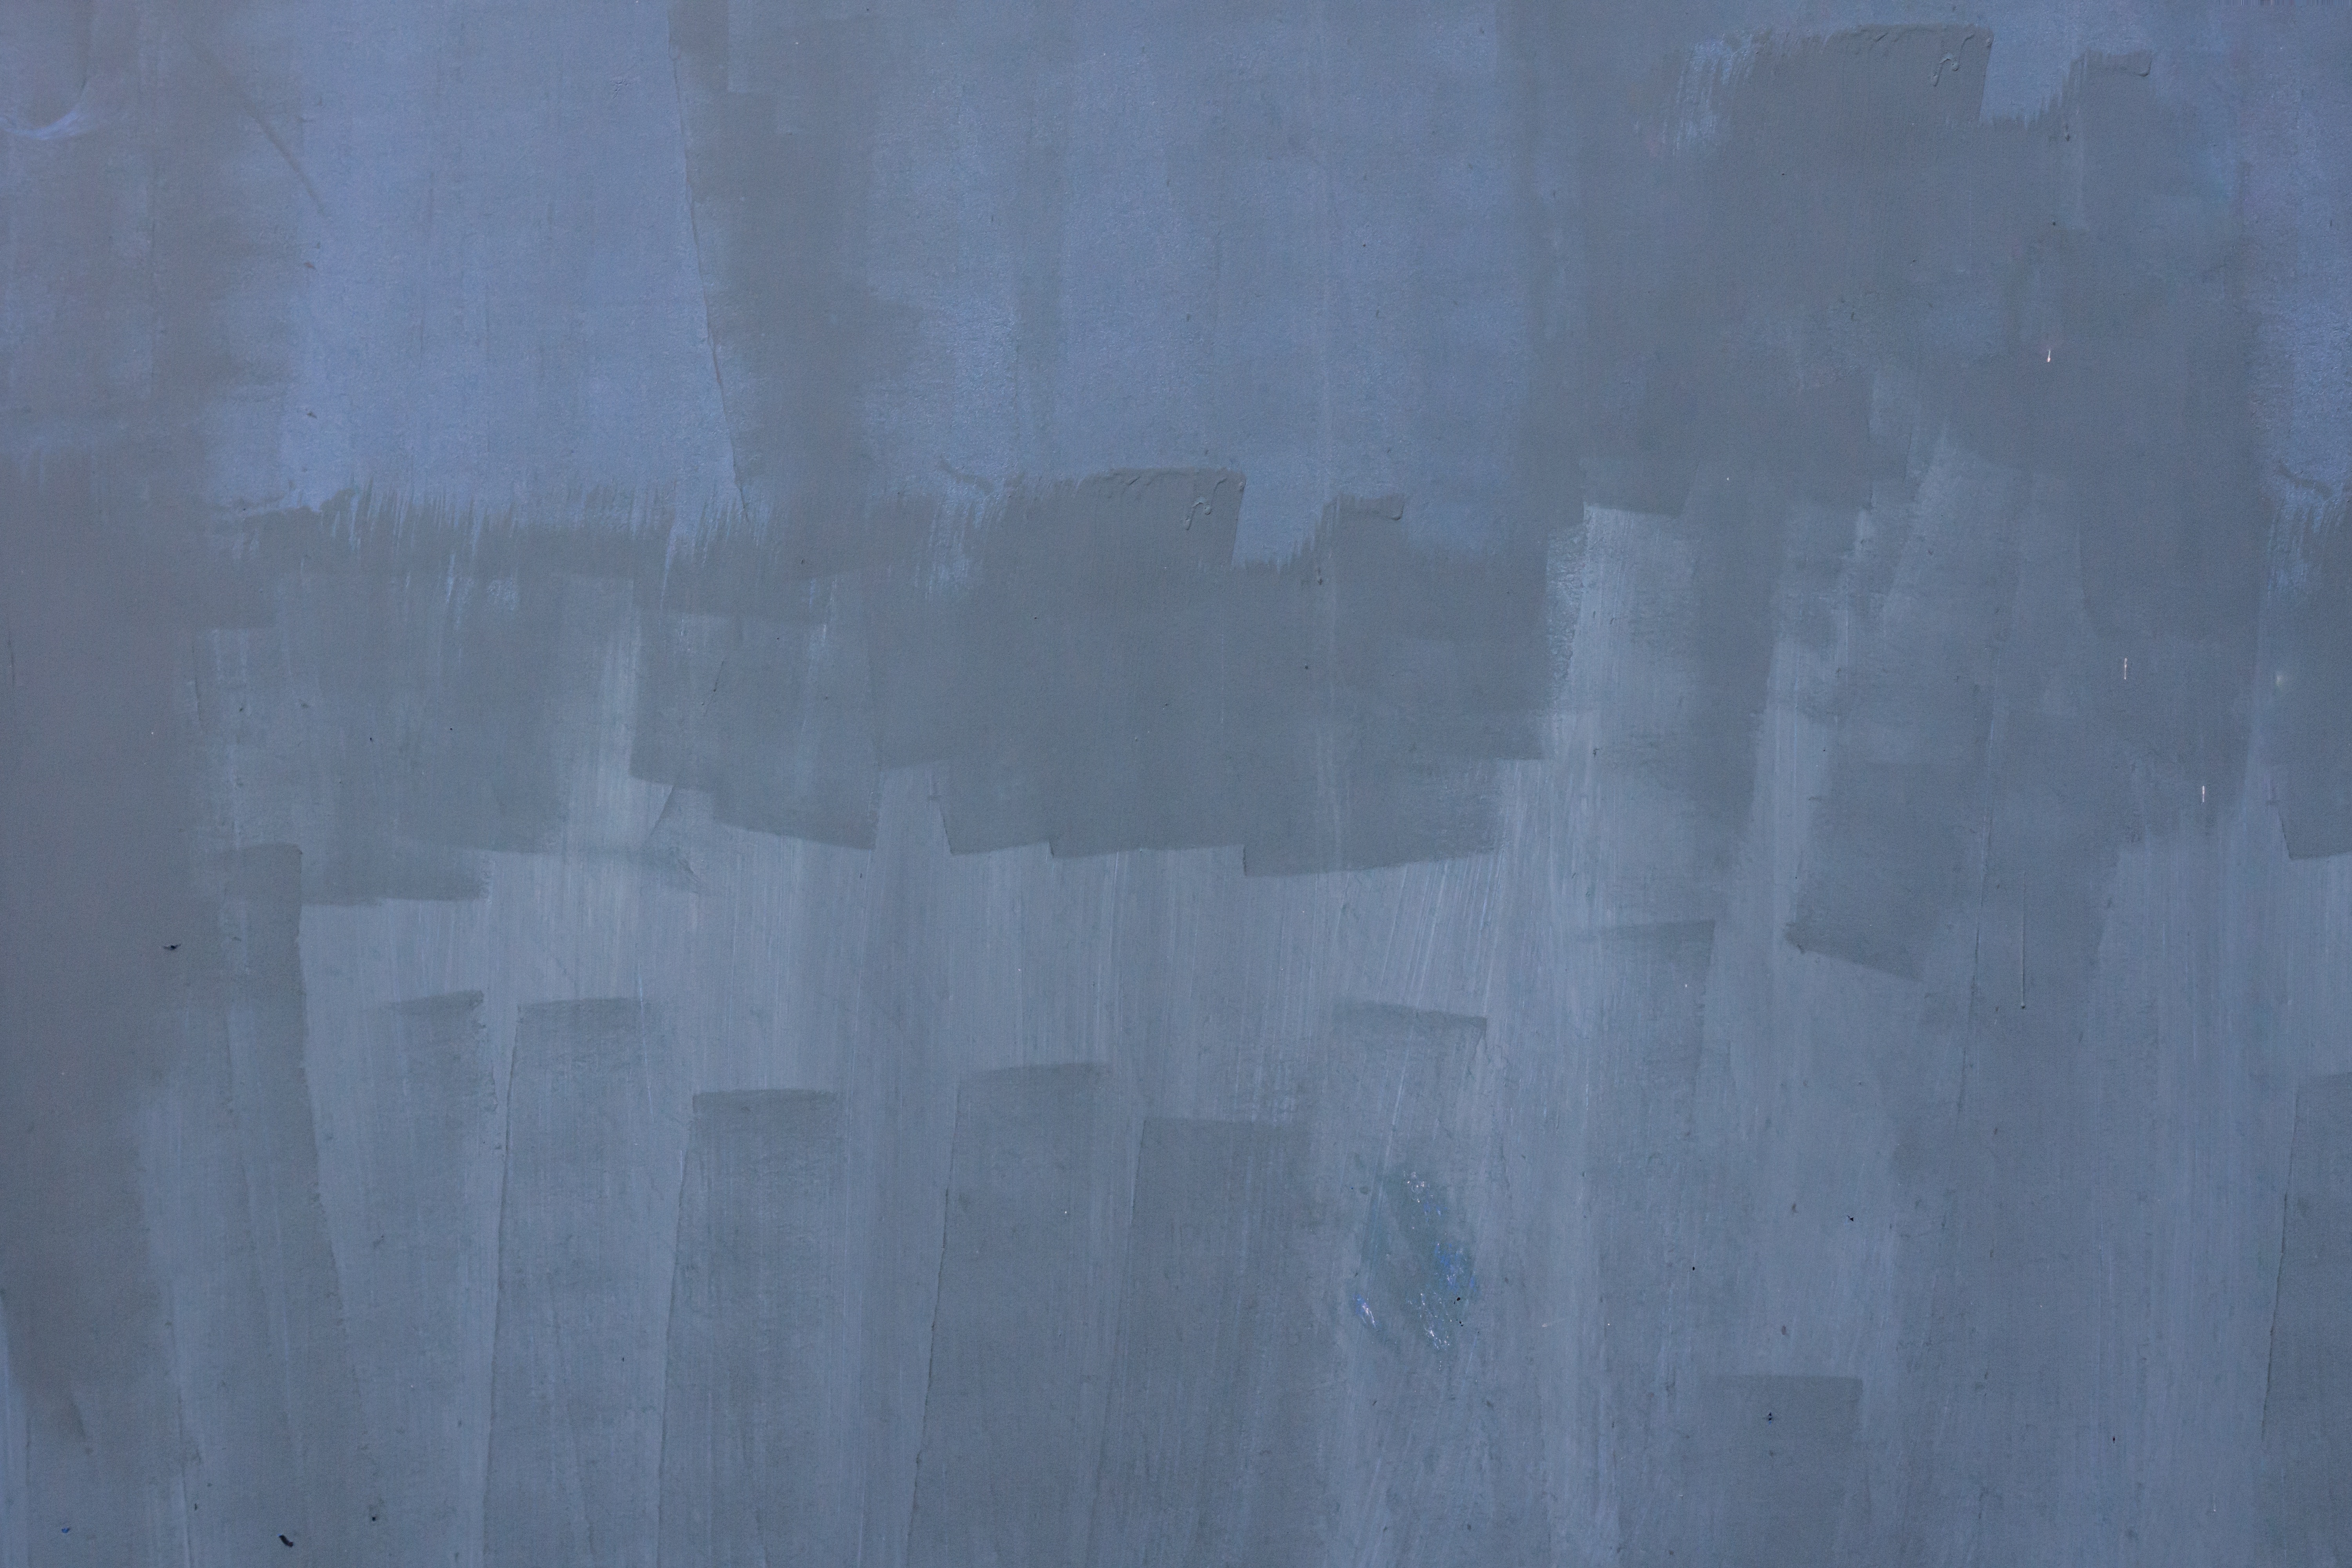
white, texture, floor, wall, ice, paint, facade, grunge, blue, material, violet, freezing, graphically, flooring, lacquered